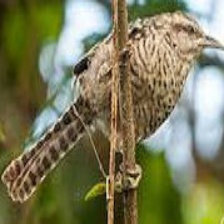
Species: FASCIATED WREN
Scientific name: CAMPYLORHYNCHUS FASCIATUS